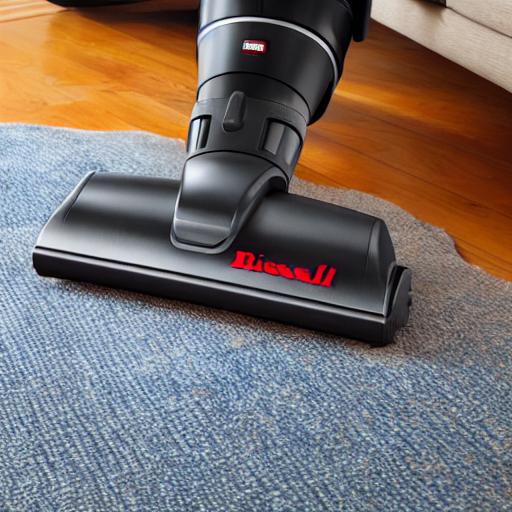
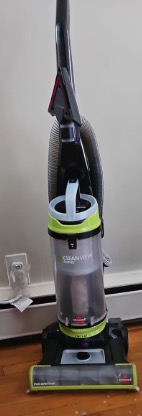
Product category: items_vacuum
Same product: no